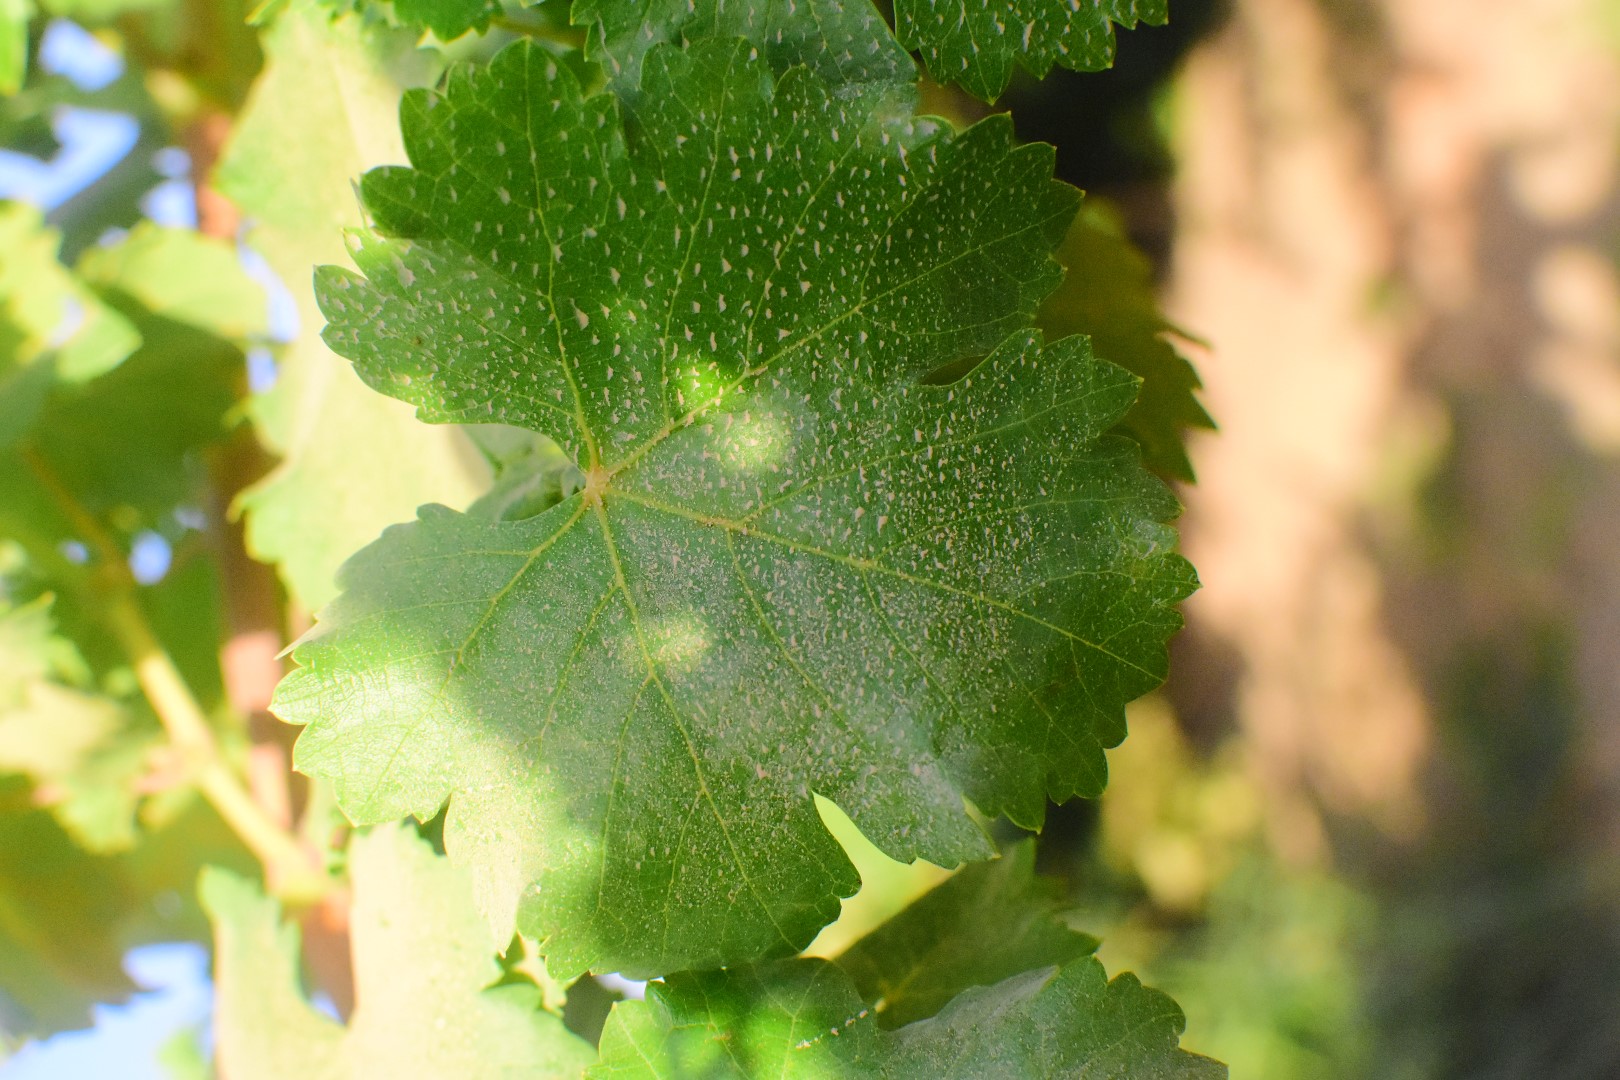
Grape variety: Deas Al-Annz